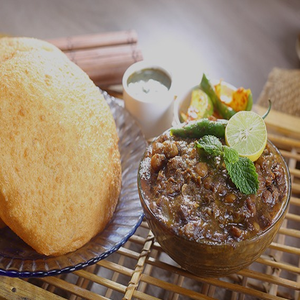
Dish: cholebhature